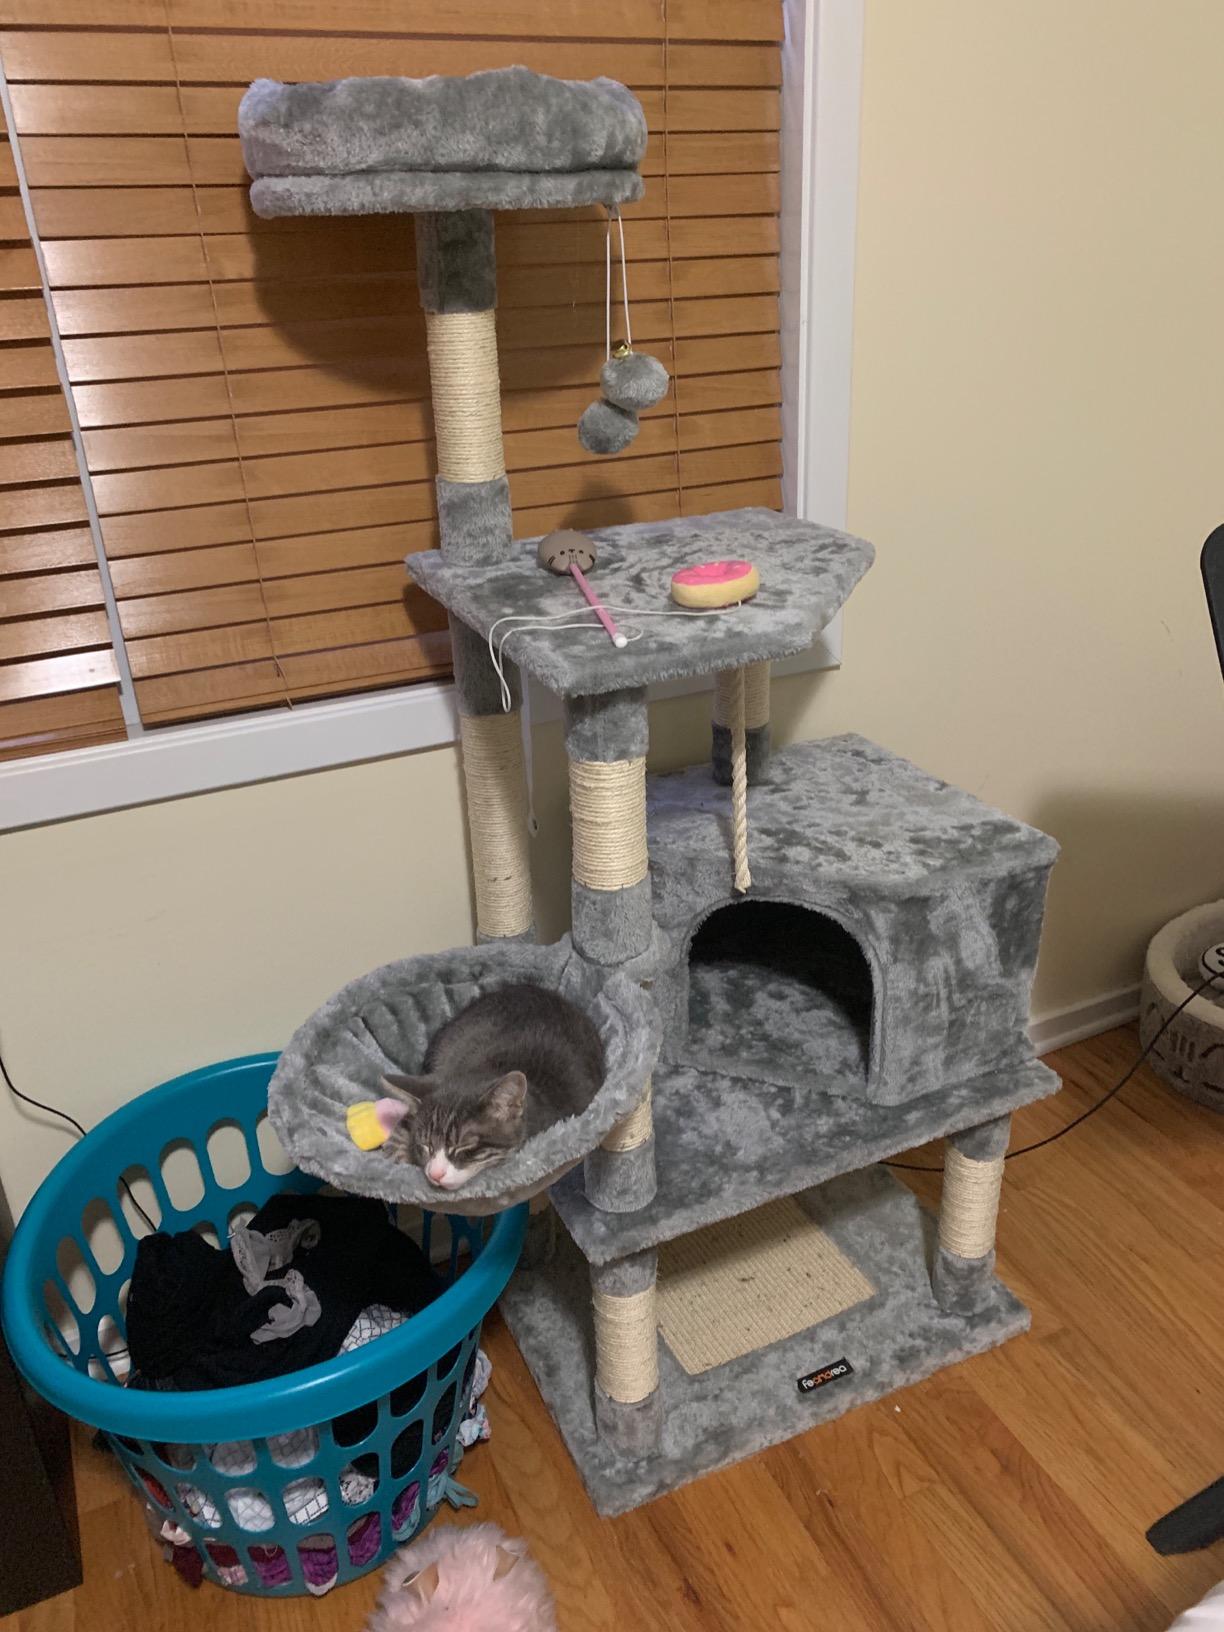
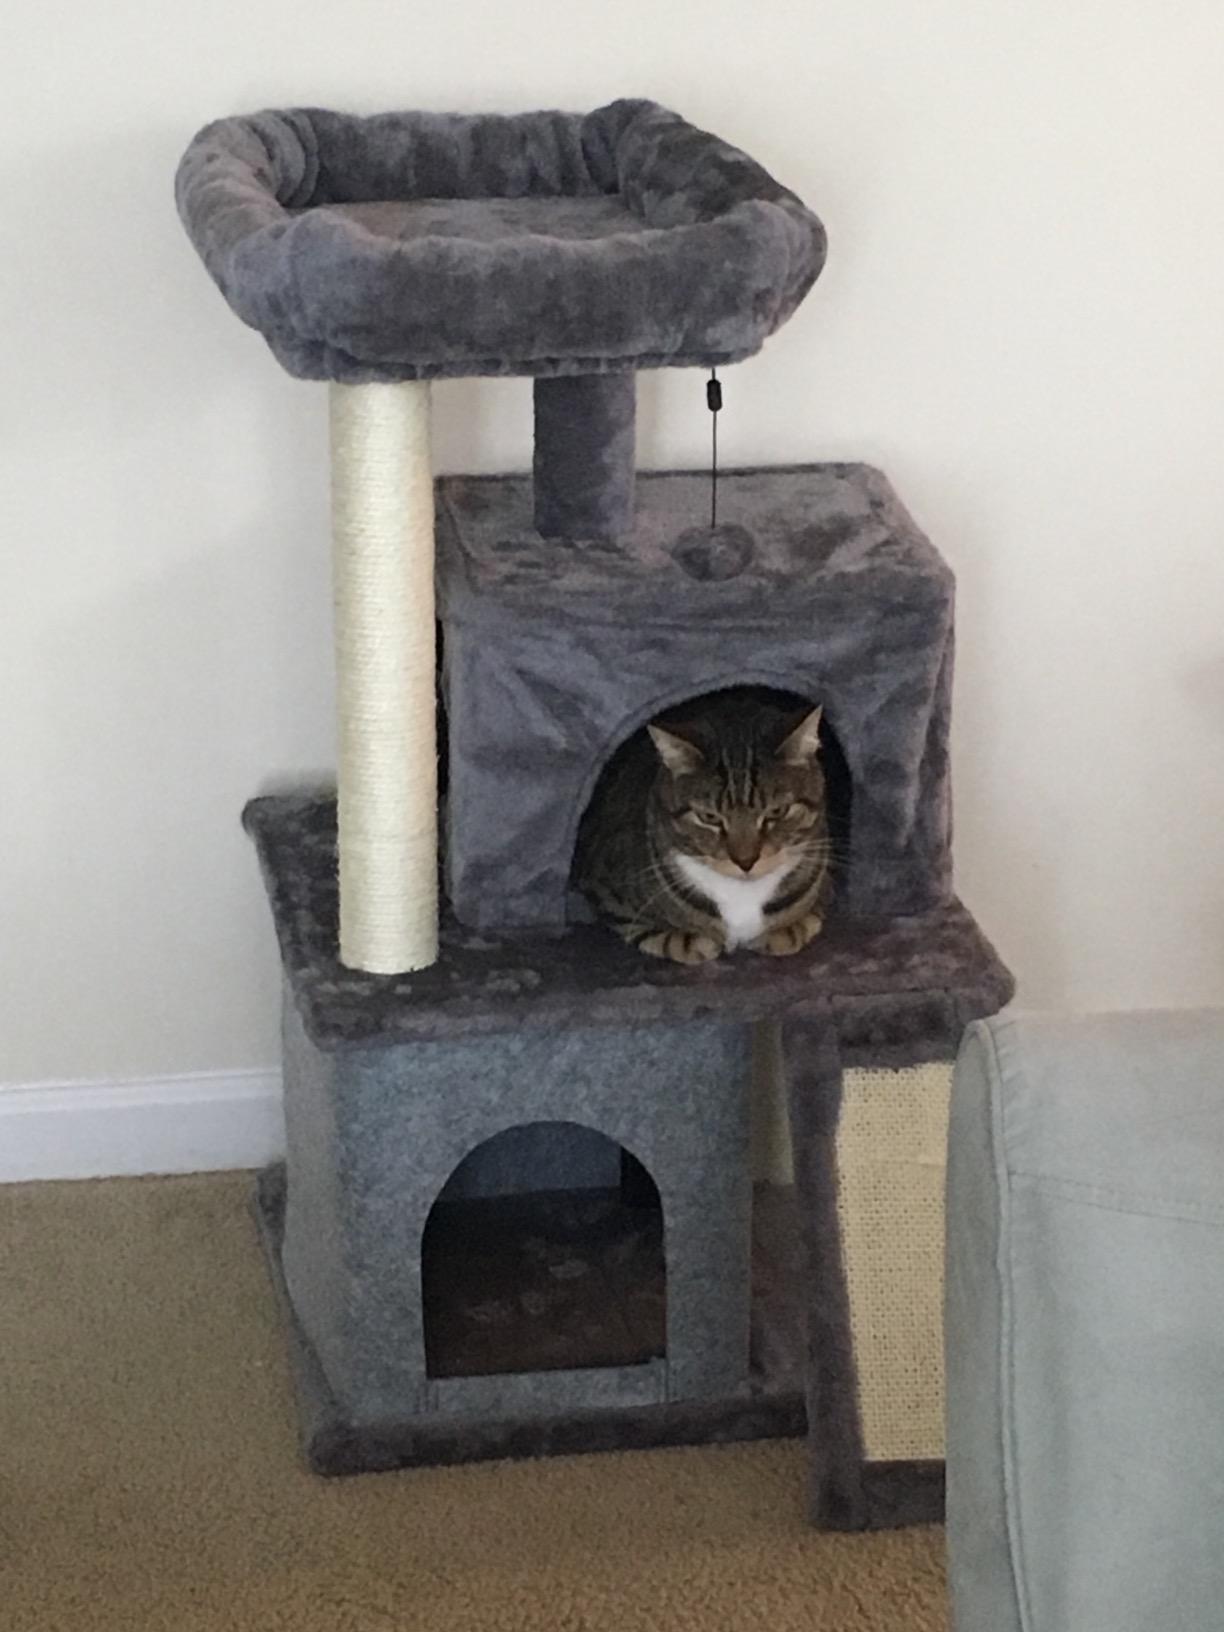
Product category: items_cat tree
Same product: no